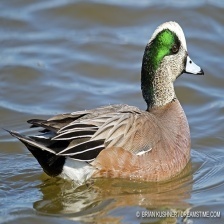
Species: TEAL DUCK
Scientific name: ANAS CRECCA
ImageNet parent category: drake